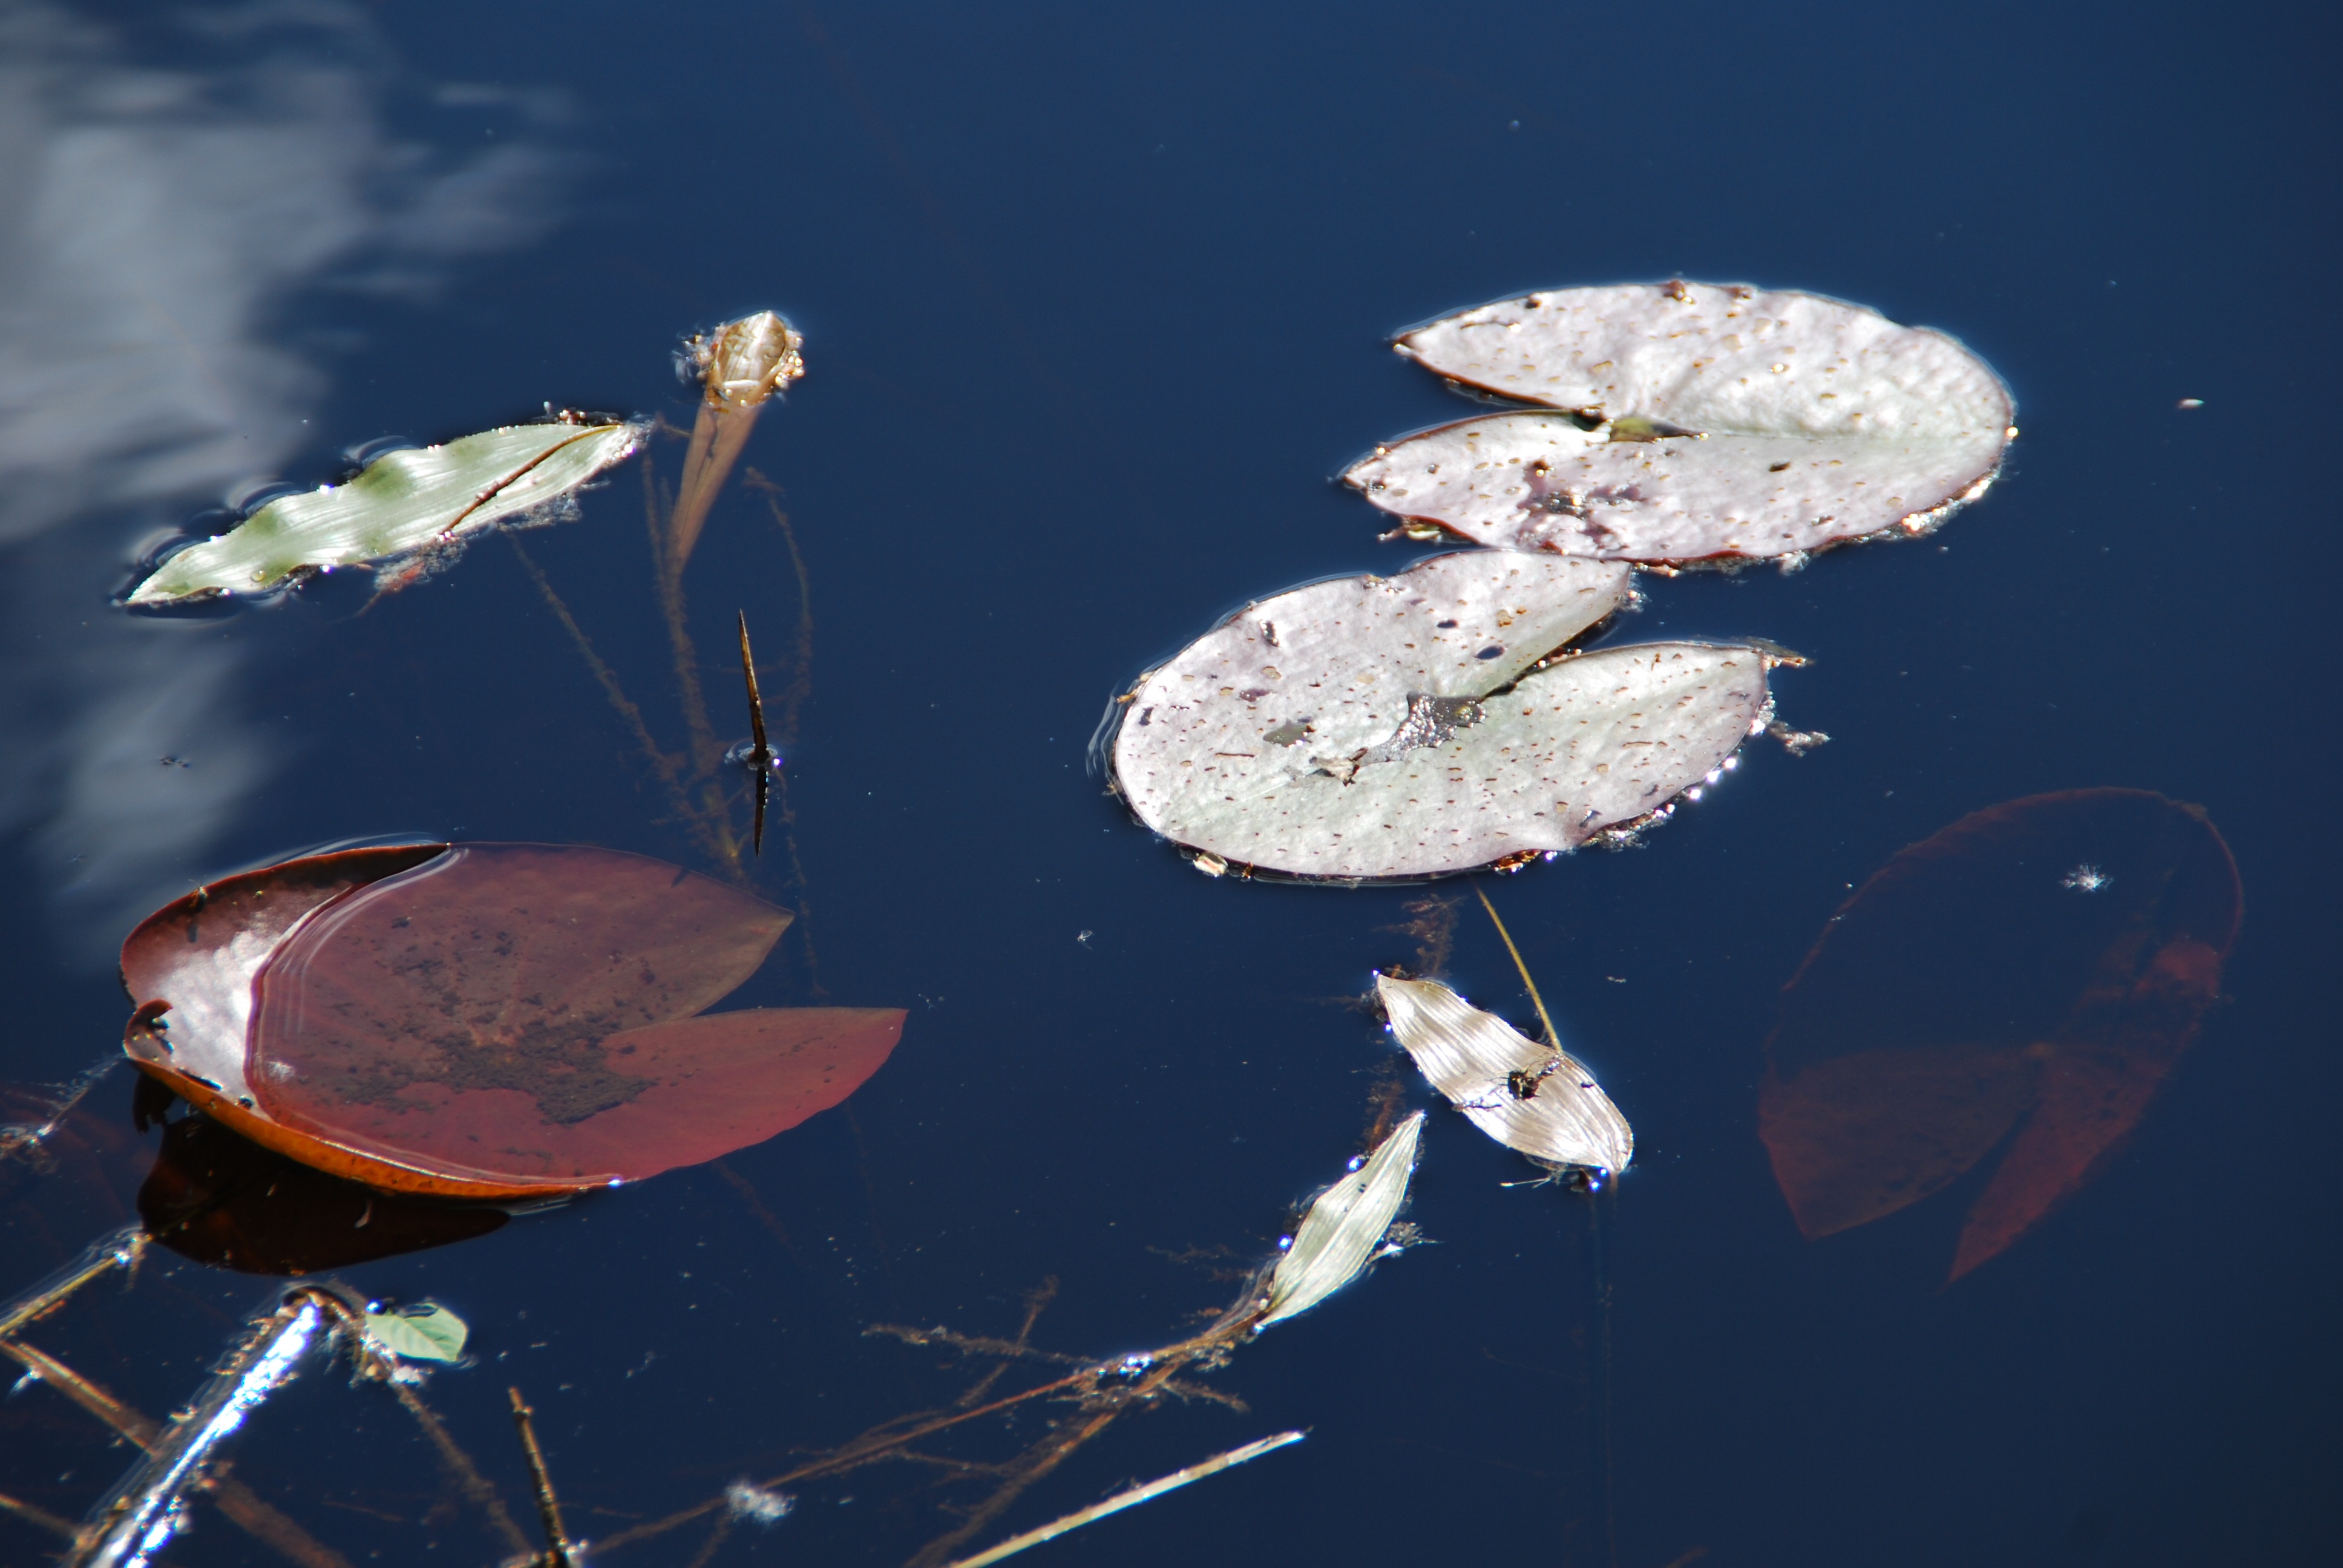
water, nature, drop, photography, leaf, flower, petal, lake, ice, reflection, biology, aquatic plant, flora, lily pad, close up, macro photography, lake rose, atmosphere of earth, marine biology